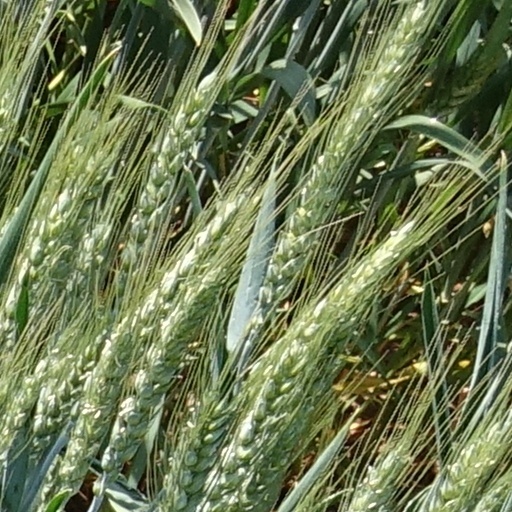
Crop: wheat